Irving Vendig

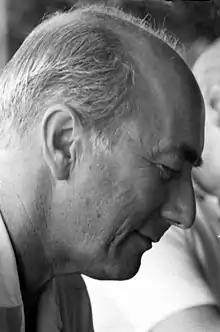
Irving Vendig in Sarasota FL

Irving Vendig (October 11, 1902 – January 7, 1995) was an American soap opera writer best known for creating "The Edge of Night".